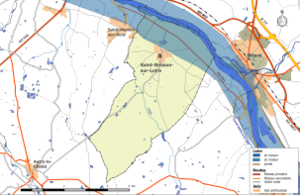
Zone inondable et réseaux hydrographique et routier de la commune de Saint-Brisson-sur-Loire
Saint-Brisson-sur-Loire est une commune française située dans le département du Loiret en région Centre-Val de Loire.
Le risque d'inondation est un des risques majeurs susceptibles d'affecter la commune de Saint-Brisson-sur-Loire. Il se caractérise par la possibilité qu'un aléa de type inondation se produise et occasionne des dommages plus ou moins importants aux personnes, aux biens ou à l'environnement sur le territoire communal.